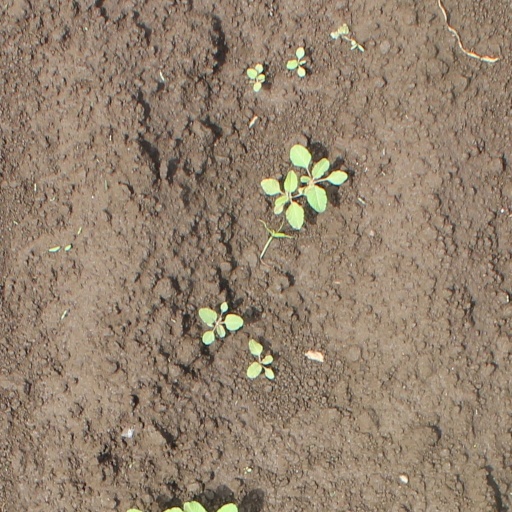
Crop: soybean